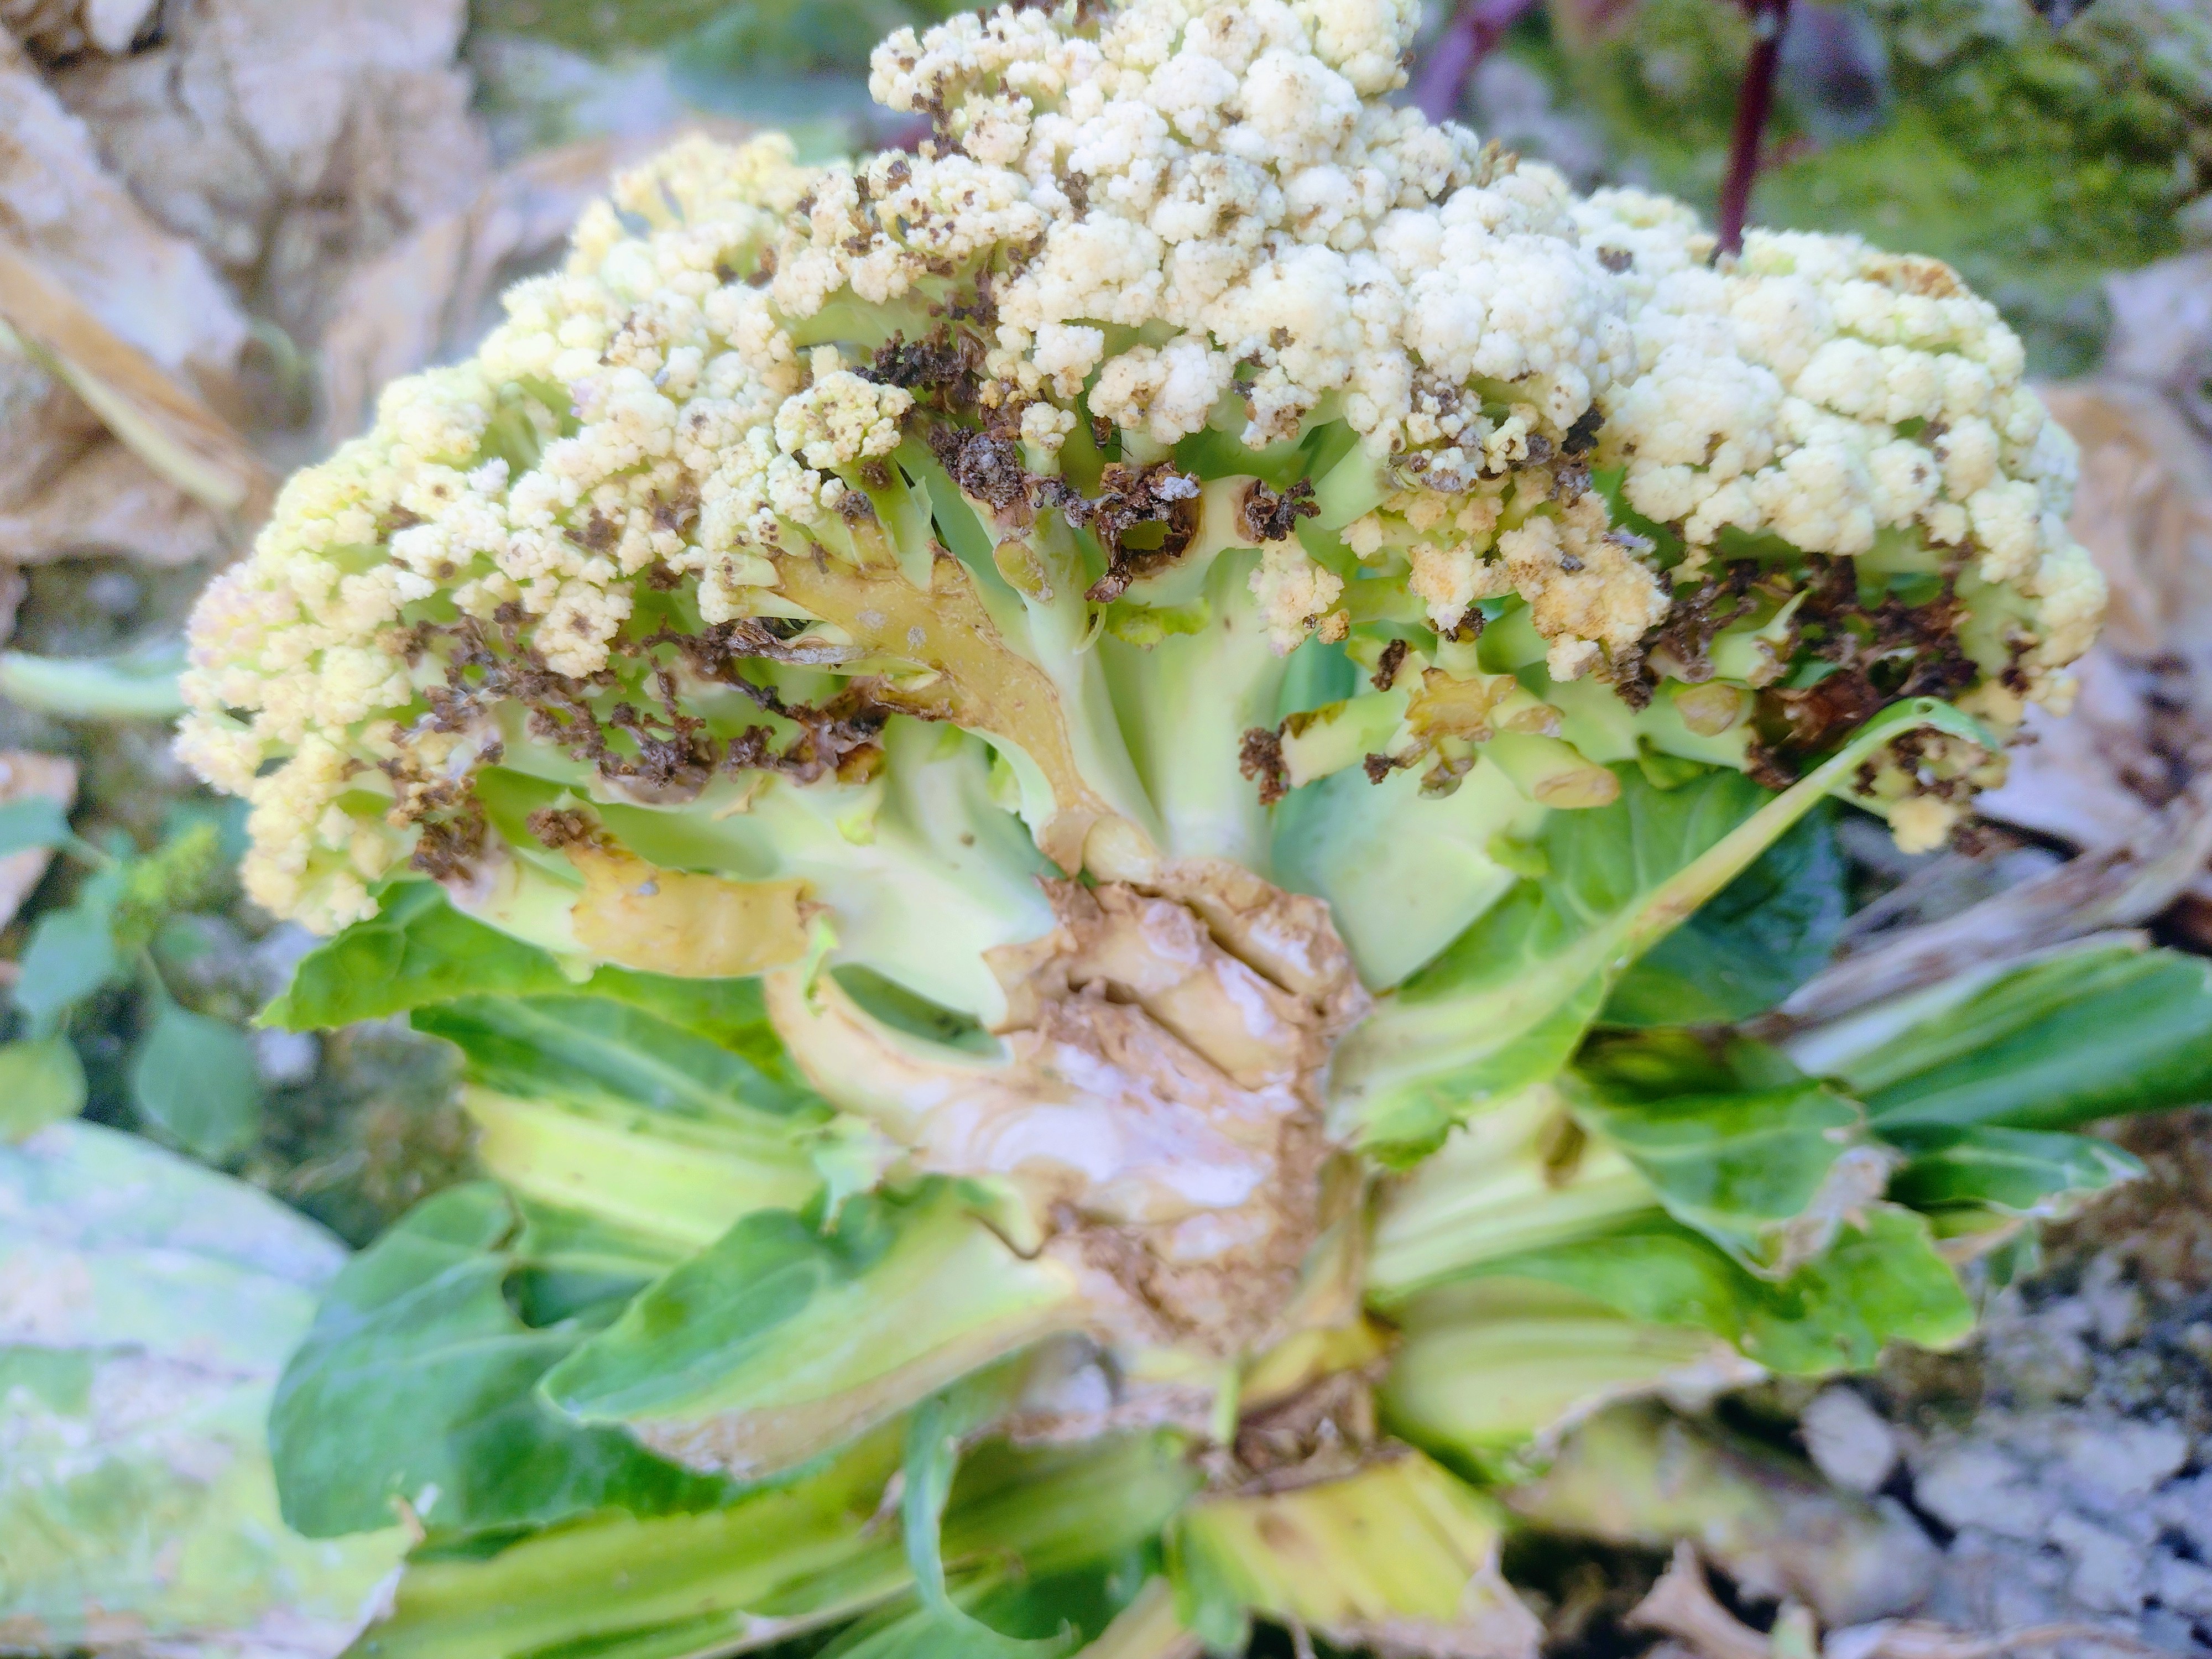
Label: Bacterial spot rot